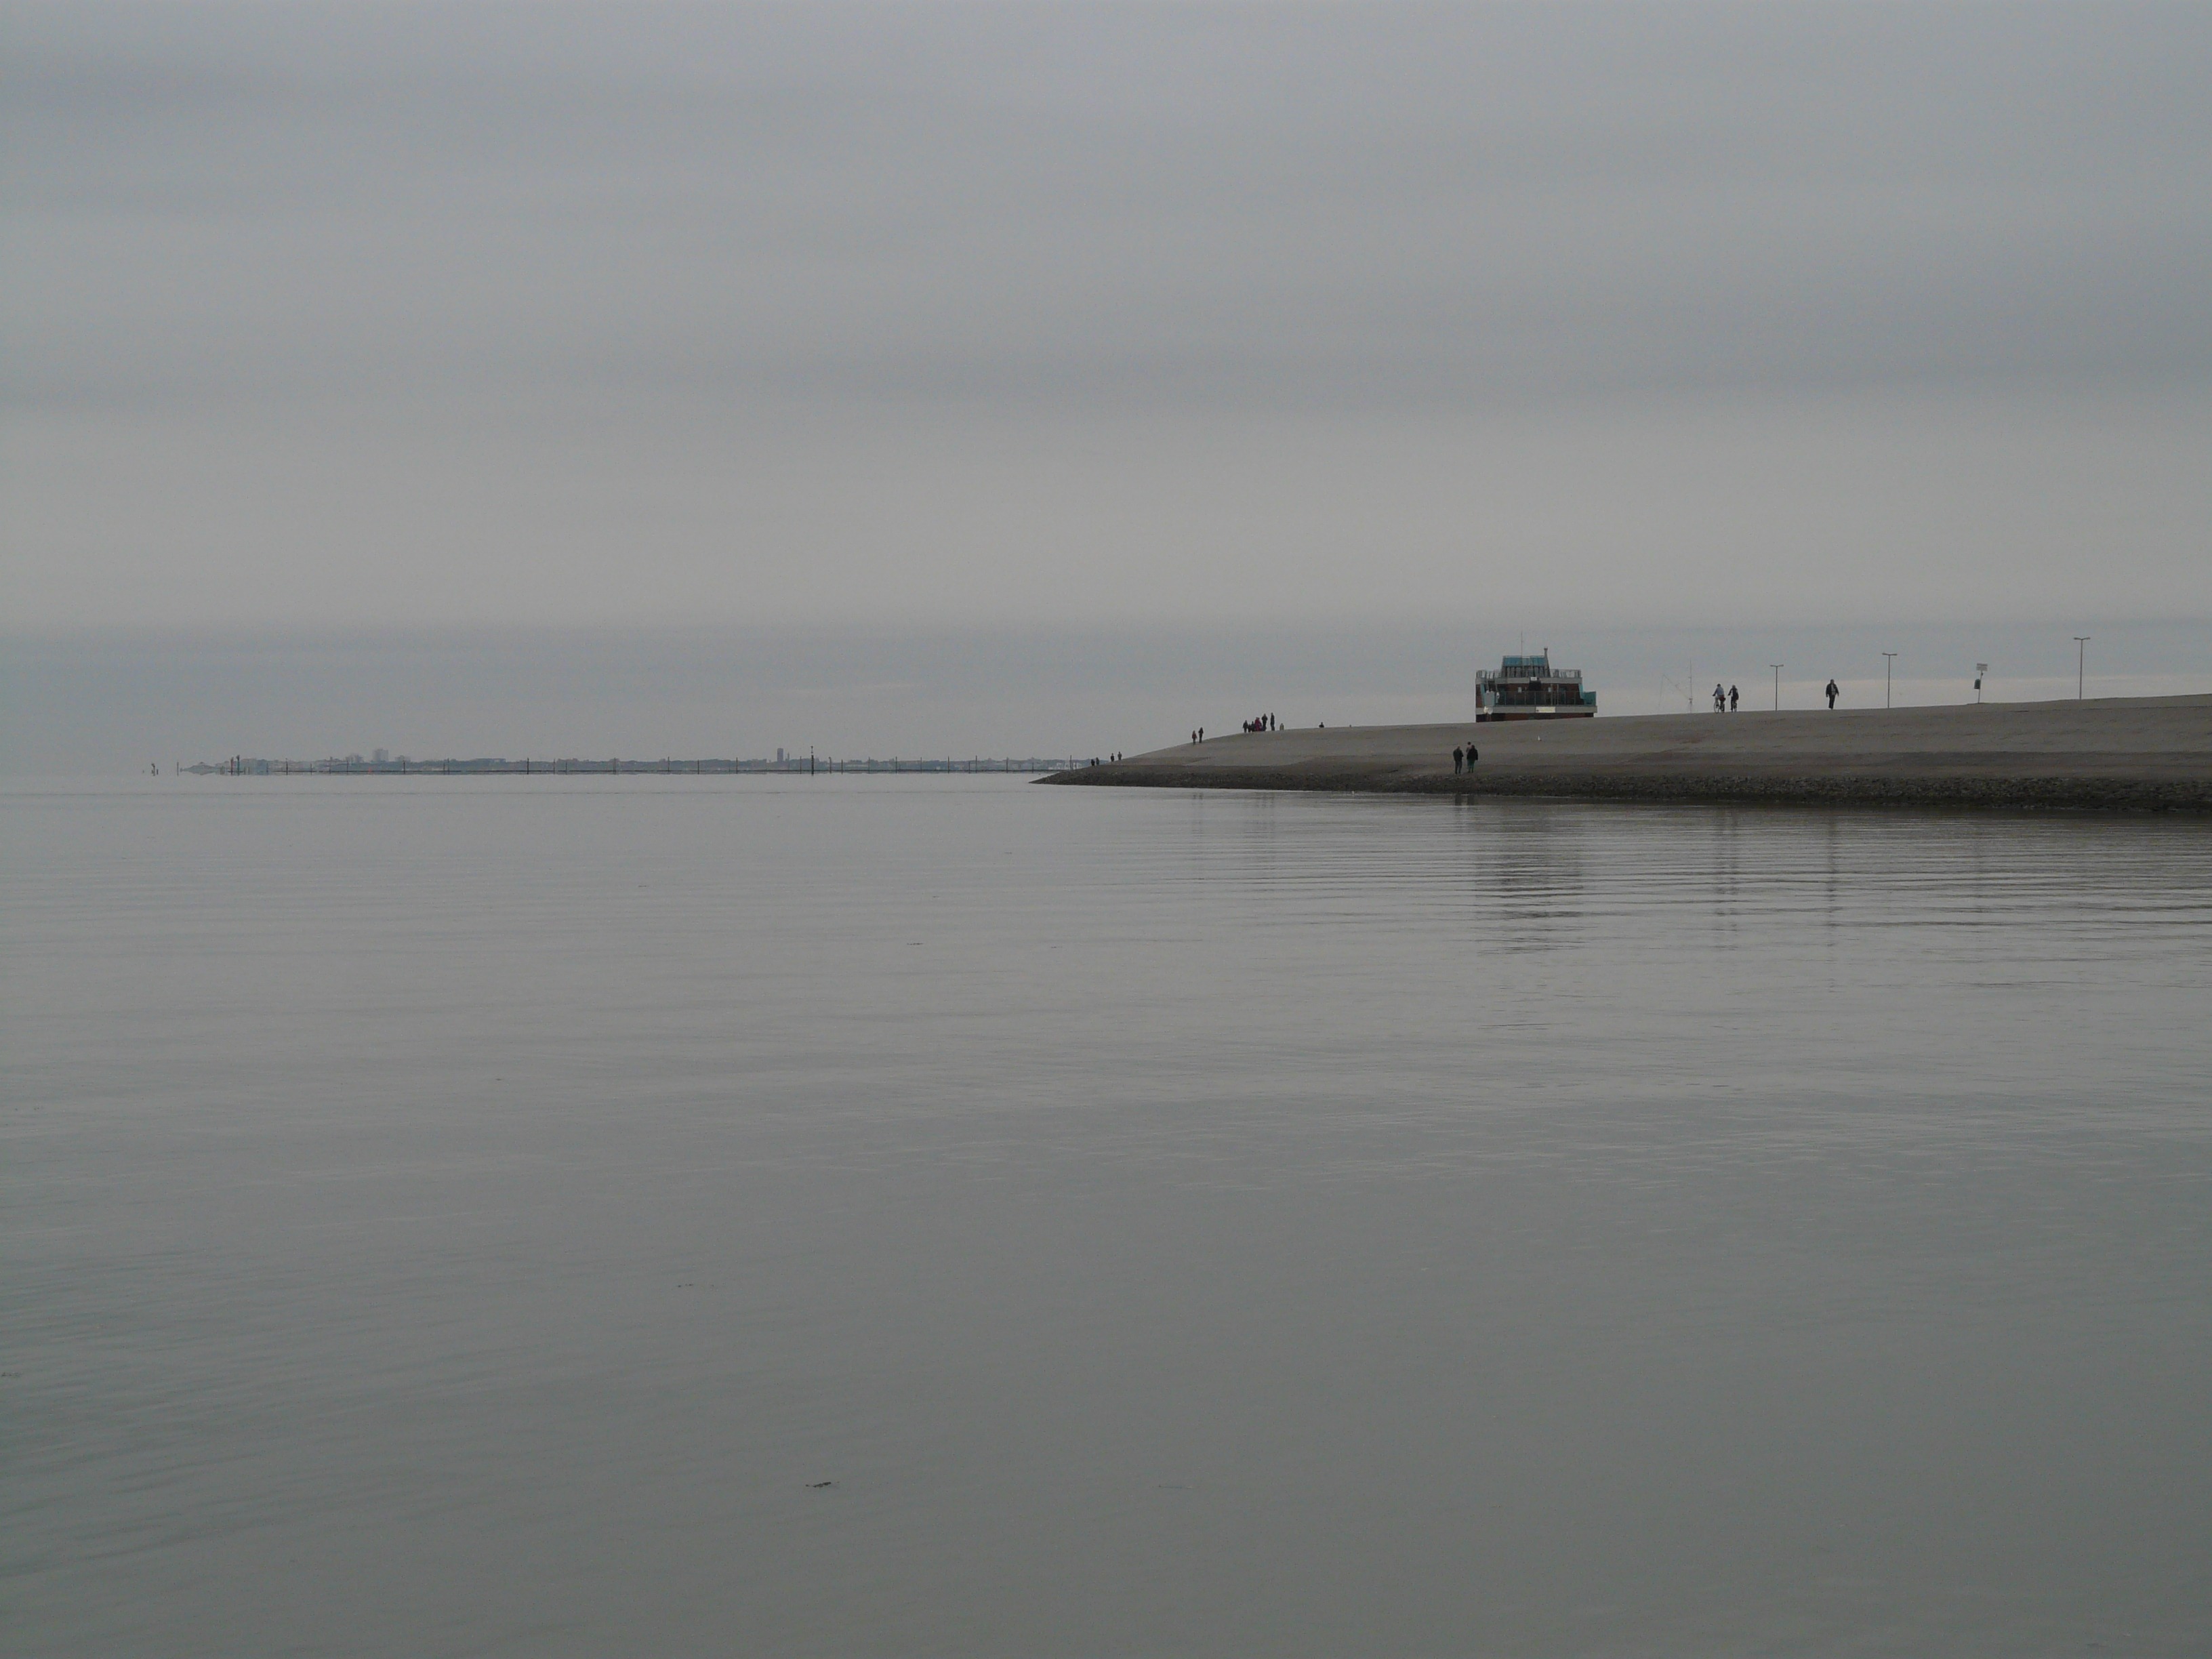
sea, coast, water, ocean, boat, shore, barren, vehicle, brown, bay, lonely, ferry, grey, channel, watercraft, breakwater, north sea, trist, bad weather, hopelessness, put down